John Alexander Chisholm

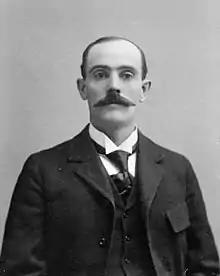
Photograph of John Alexander Chisholm

John Alexander Chisholm (1859–1903) was a Canadian inventor and businessman who developed the Chisholm-Scott Pea Viner, an agricultural machine for shelling peas. He sold these machines throughout Canada and the United States through the Chisholm-Scott Company.